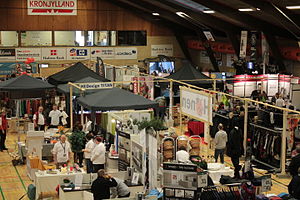
Vestjysk BANK Arena (Hadsten)
Familiemesse i Vestjysk BANK Arena oktober 2012
Hadsten Hallen - Familiemesse oktober 2012
Vestjysk BANK Arena er en idrætshal i Hadsten. Hallen er hjemmebane for Hadsten Sportsklubs 1. divisionsdamer. Den har tidligere gået under navnet Hadsten Hallen, men blev omdøbt som følge af et navnesponsorat fra Vestjysk Bank, efter denne blev klubbens hovedsponsor efter Hadsten Banks konkurs. Hallen er ejet af Favrskov Kommune, men ifølge borgmester Nils Borring er navnesponsoratet tænkt som en mulig privatisering af hallen.